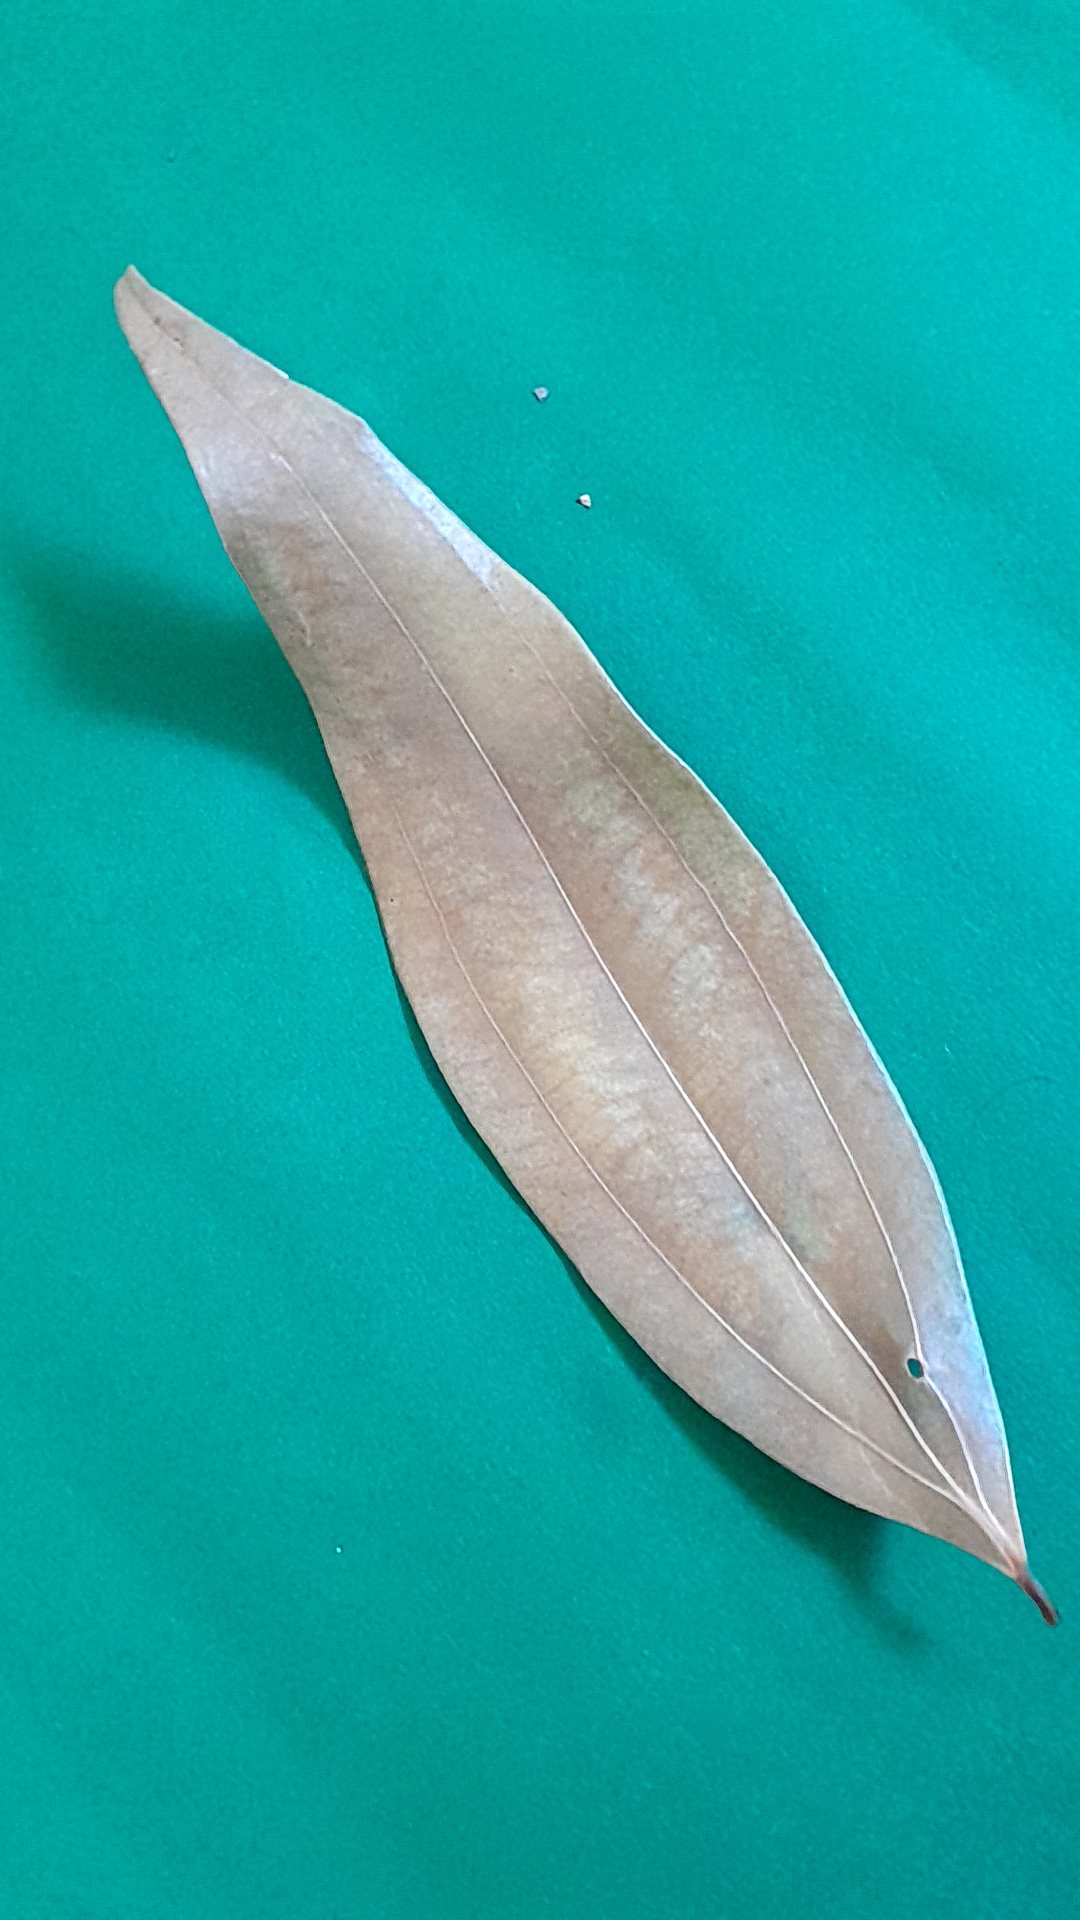
Label: Dry Leaf